Finnhorse

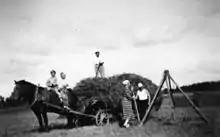
A Finnish family making hay in 1954. The Finnhorse's mild nature makes the breed a valuable companion in agricultural work as well as a therapy mount.

Finnhorses are popular as recreational riding horses, and well-suited for use at riding schools, trekking, and riding therapy. Of the ten horses employed by the mounted police of Helsinki as of 2007, two are Finnhorses, though they are considered small for the job. They are also competitive in many disciplines, and in the 1970s separate competition classes for Finnhorses were established at horse shows, which helped to increase the popularity of the breed. While in eventing and horse racing, Finnhorses are too slow to compete directly against Thoroughbreds and the sport horse breeds, they are a highly reliable mount for cross-country riding, particularly over difficult terrain; during the Continuation War, the breed successfully crossed any wetland with which it was confronted. In endurance riding. "Uusi-Helinä", ridden by Ritva Lampinen, successfully finished the endurance riding world championship competition in Stockholm, Sweden in 1990, finishing 28th.